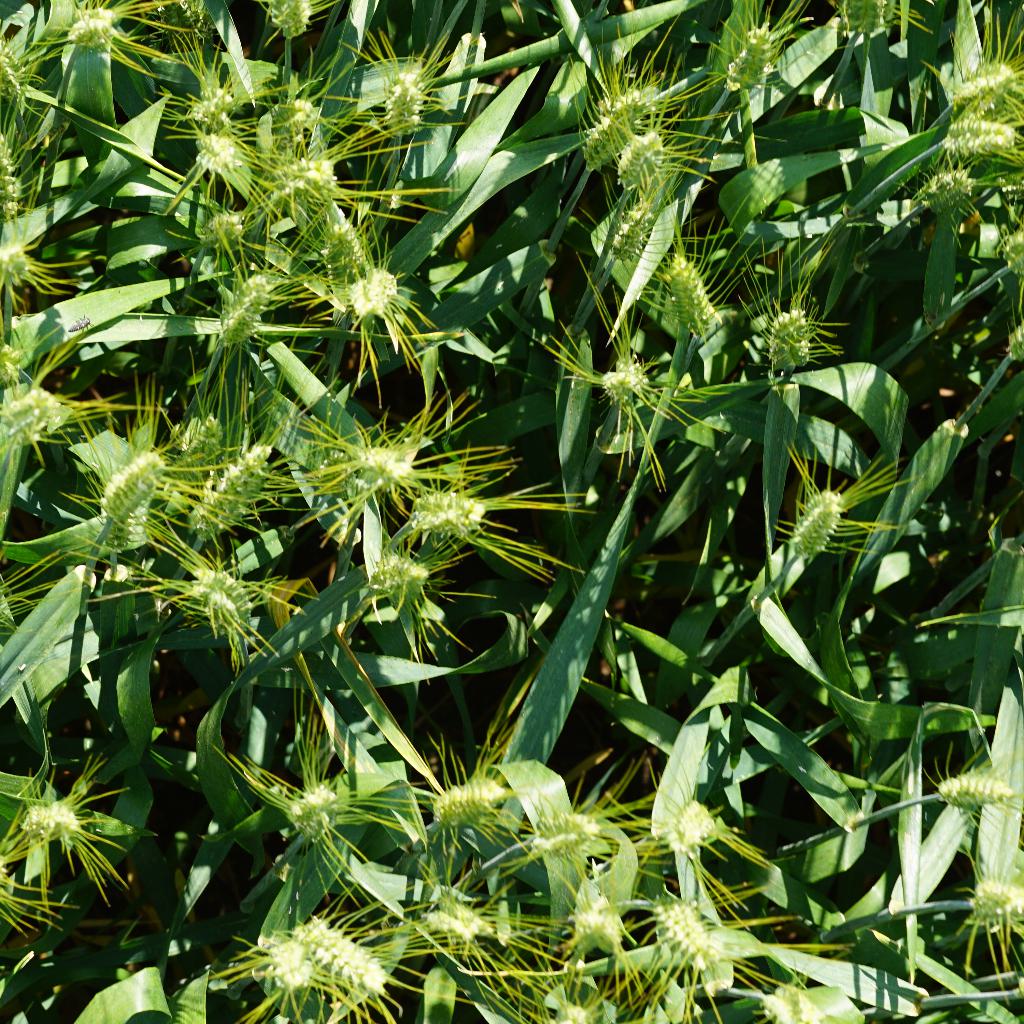
Country: France
Location: Gréoux
Wheat development stage: Filling